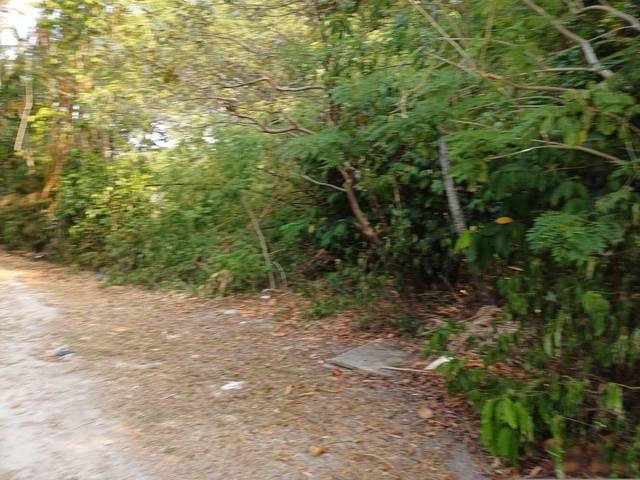
Region: Brazil
Coordinates: -3.101, -59.977